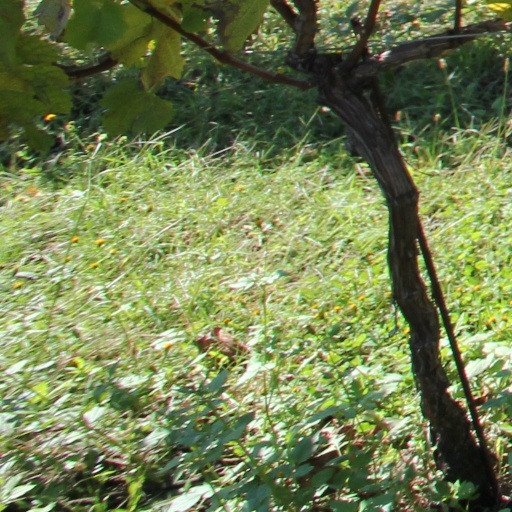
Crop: grape